2020 CAF Confederation Cup final

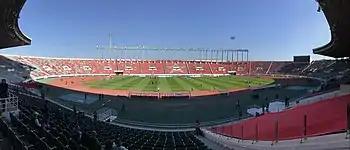
Prince Moulay Abdellah Stadium in Rabat, Morocco, hosted the final.

The CAF Executive Committee decided in June 2019 that the final would be played as a single match. One member association submitted bids during the period of 11–20 February 2020: